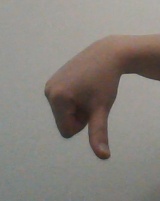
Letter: waw